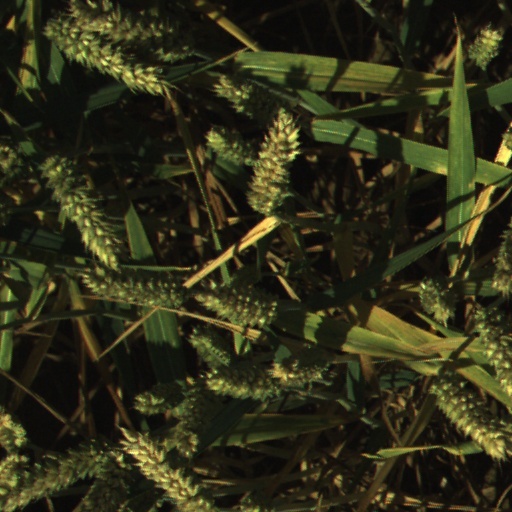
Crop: wheat